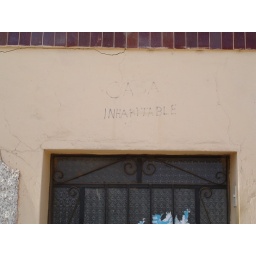
An inscription above the door of the house next to the church.